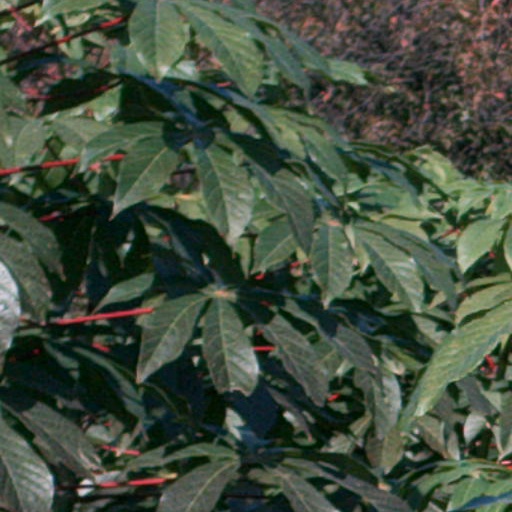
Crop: cassava